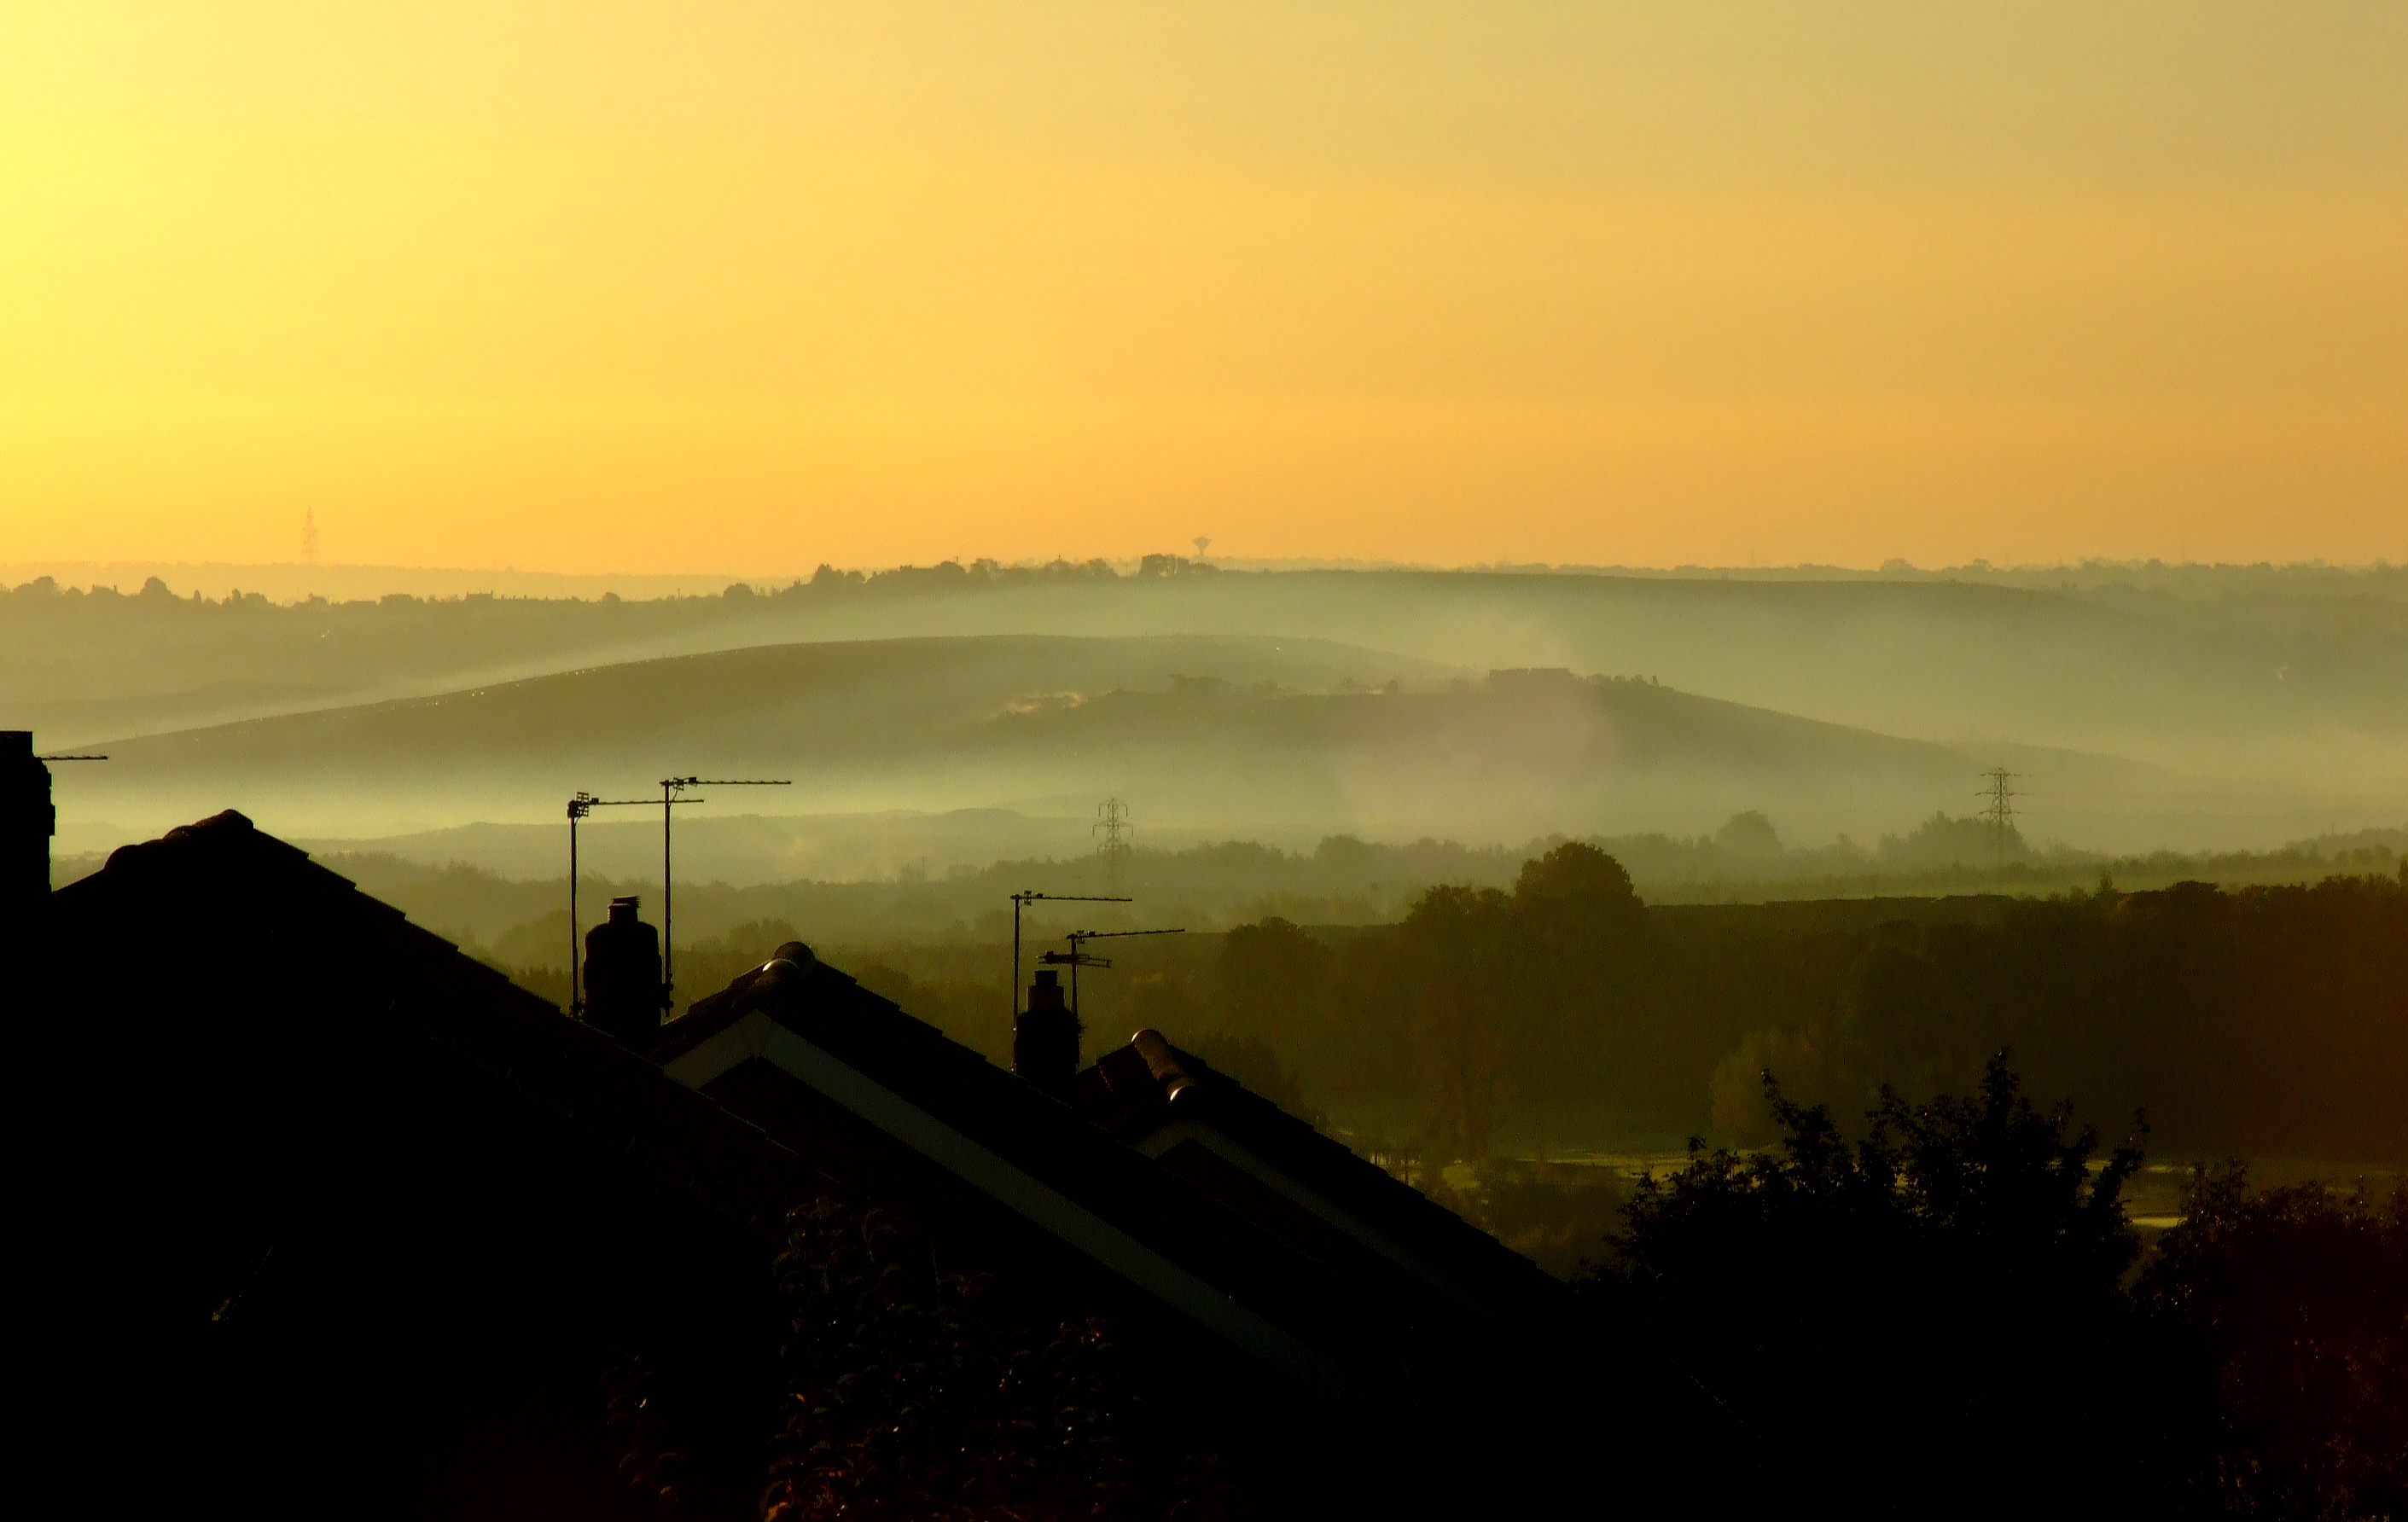
nature, horizon, mountain, cloud, sky, sun, fog, sunrise, sunset, mist, field, sunlight, morning, hill, dawn, dusk, evening, haze, afterglow, rural area, okfortv, atmospheric phenomenon